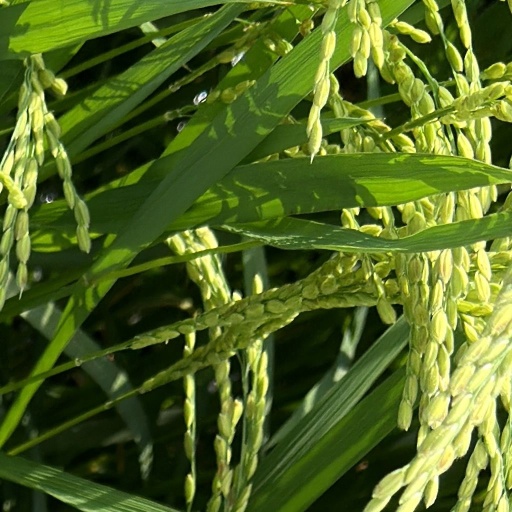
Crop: rice